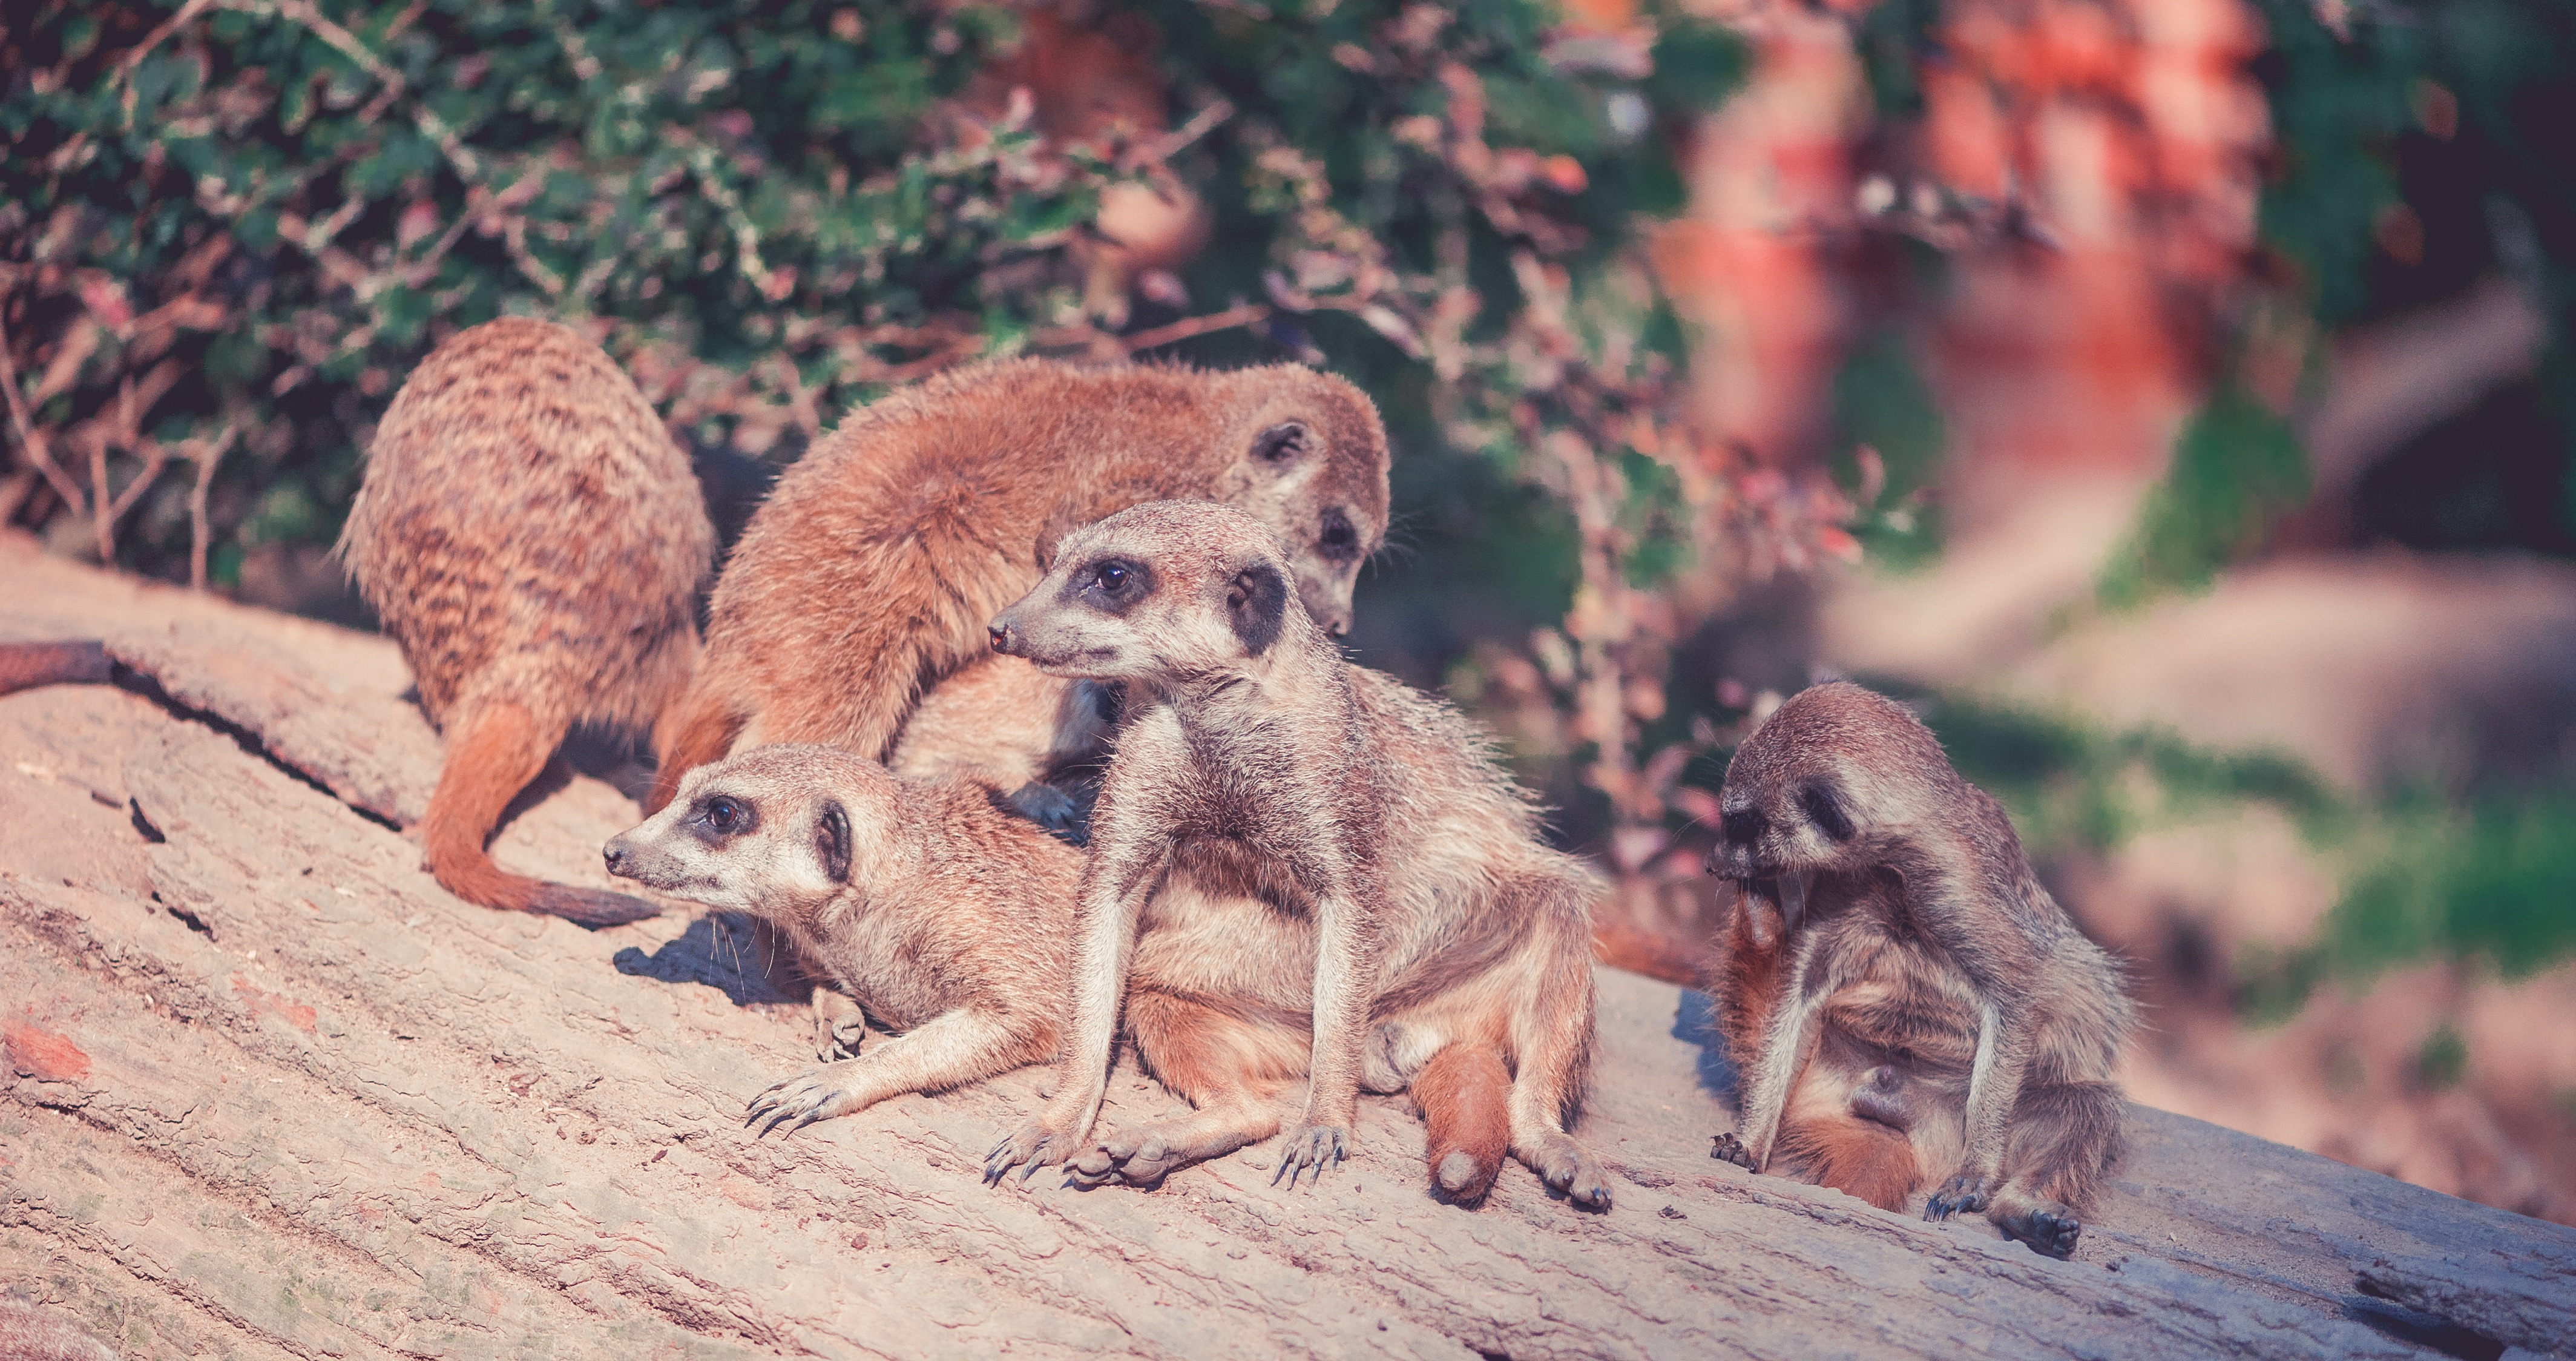
group, desert, wildlife, zoo, africa, mammal, fauna, family, animals, vertebrate, meerkat, pack